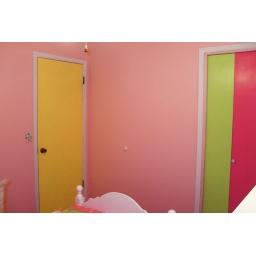
The yellow door will eventually have her handprints in assorted colors scattered across it.